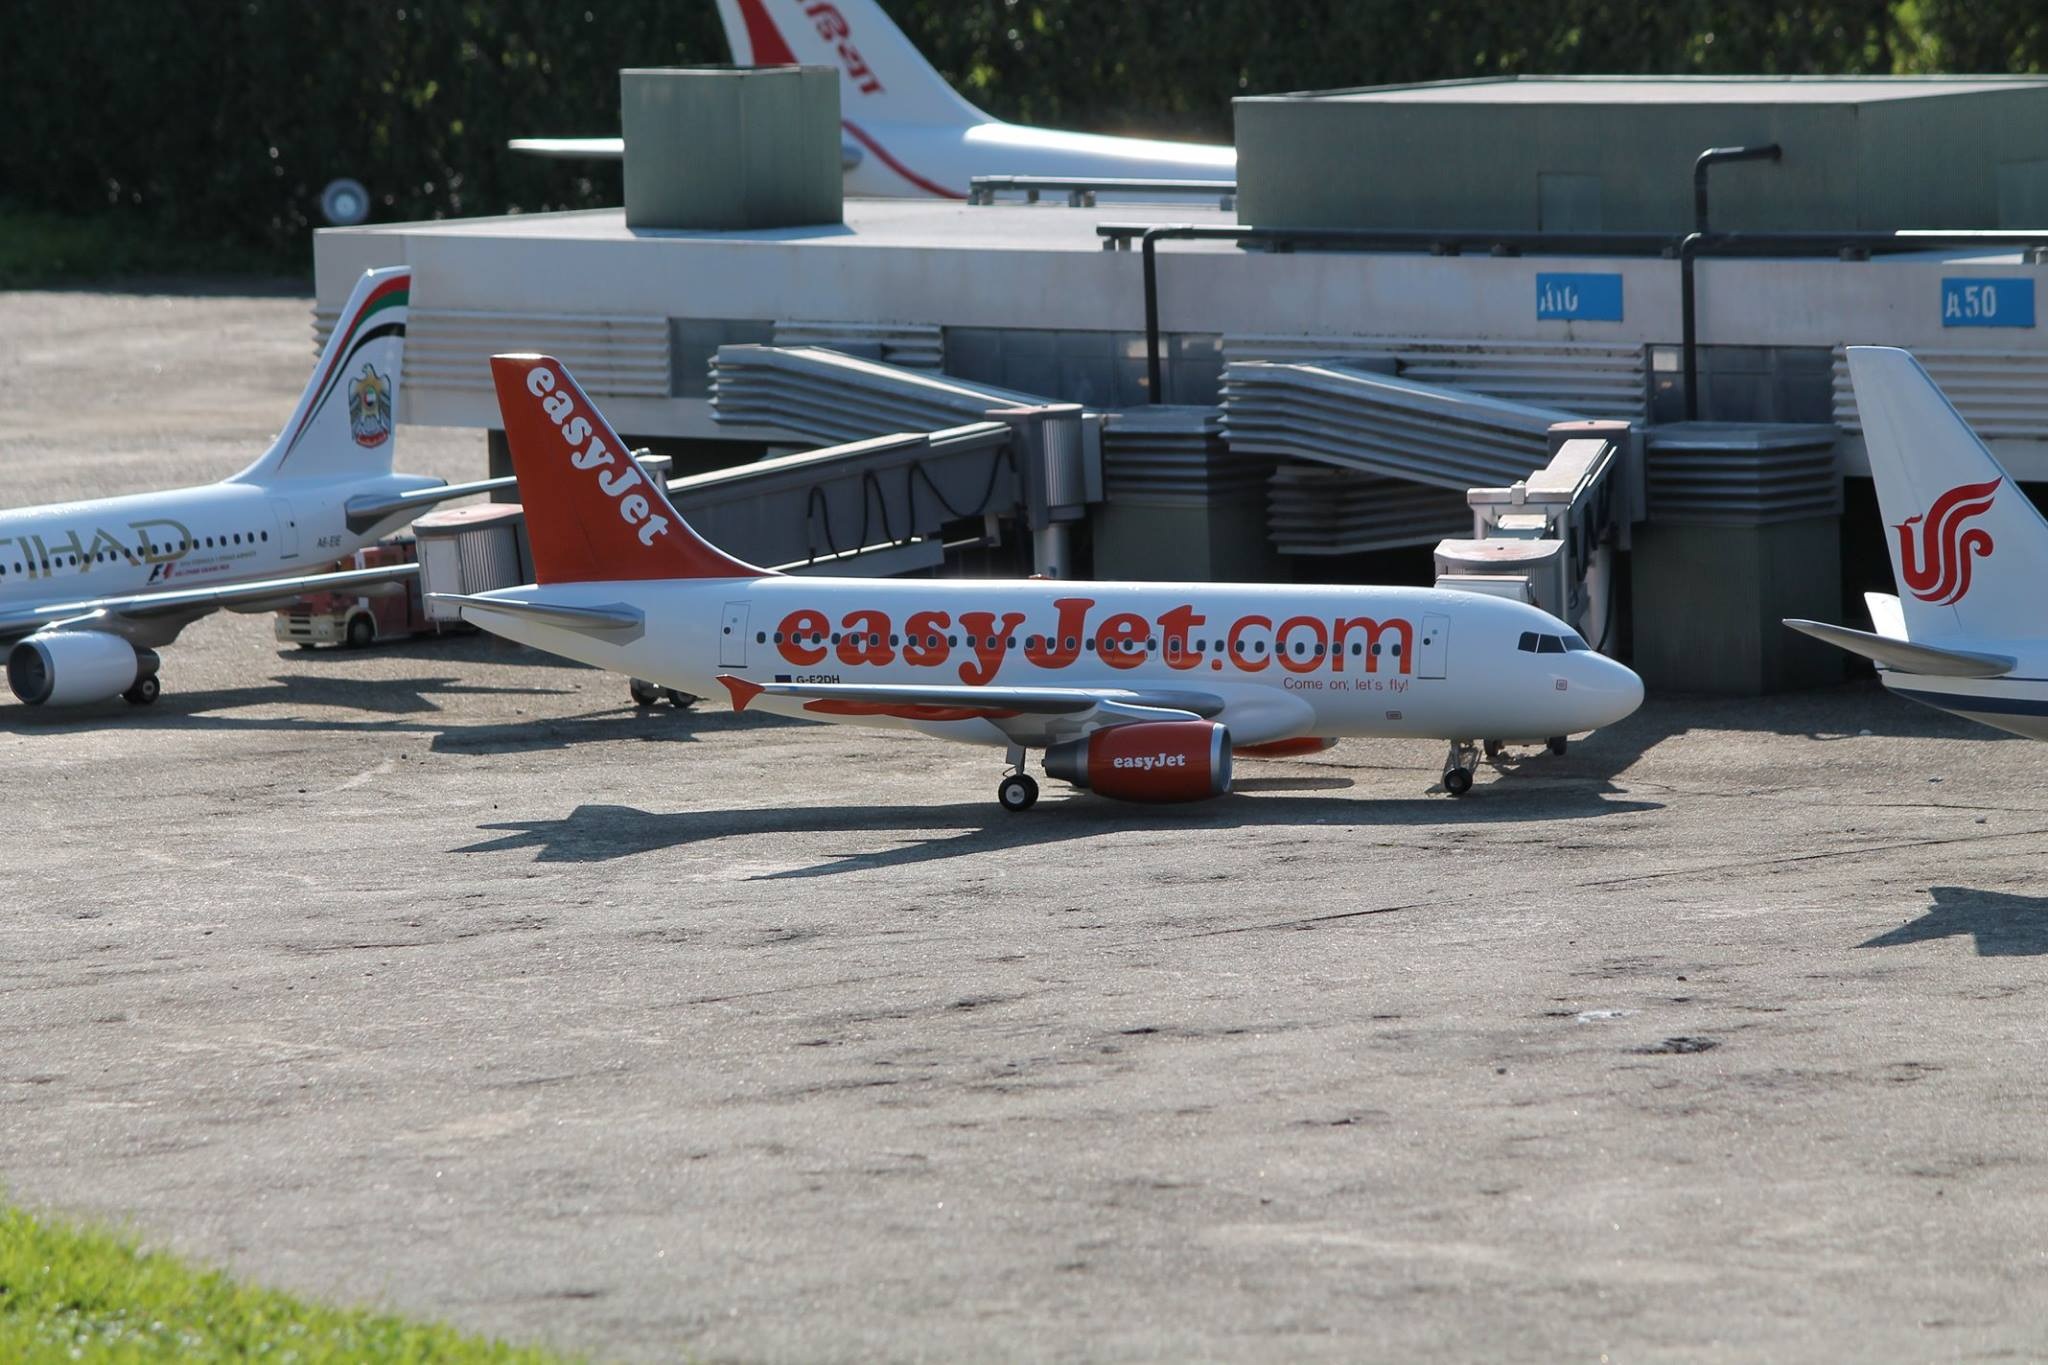
airplane, plane, aircraft, model, vehicle, airline, aviation, flight, airliner, switzerland, boeing, swissminiatur, melide, light aircraft, air force, jet aircraft, boeing 737, atmosphere of earth, narrow body aircraft, aircraft engine